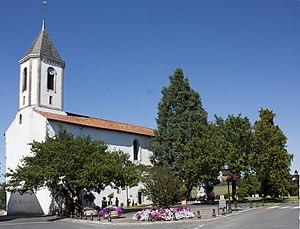
Église Saint Laurent
L'église Saint-Laurent est l'église du bourg de Cambo dans les Pyrénées-Atlantiques. L'église est plutôt banale à l'extérieur, mais réserve de magnifiques surprises à l'intérieur. Elle est typique du style des églises basques du Labourd, avec sa nef unique, ses trois étages de tribunes et son retable de bois doré. L'église dédiée à saint Laurent dépend pour le culte de la paroisse Saint Michel Garicoïts du diocèse de Bayonne. Elle a été inscrite aux monuments historiques en 2012.
Cambo-les-Bains est une commune française située dans le département des Pyrénées-Atlantiques, en région Nouvelle-Aquitaine.